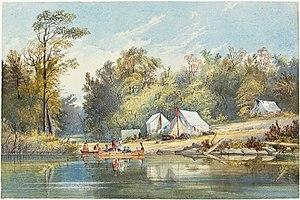
Un groupe de campeurs, par Alicia Killaly, c. 1860.